Jinichi Kusaka

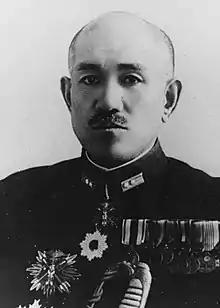
Vice Admiral Kusaka Jinichi (1940-45)

was an admiral in the Imperial Japanese Navy during World War II. Fellow Admiral Ryūnosuke Kusaka was his cousin.